The Feast

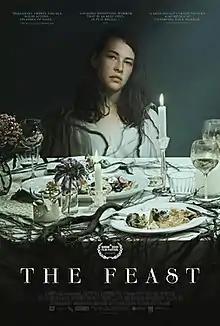
Film poster

The Feast (Welsh: Gwleðð) is a 2021 Welsh folk horror film directed by Lee Haven Jones from a screenplay by producer Roger Williams. Filmed in the Welsh language, the film stars Annes Elwy, Nia Roberts and Julian Lewis Jones. It premiered at the Official Selection of the 2021 South by Southwest and the same year was screened at the Fantasia International Film Festival.